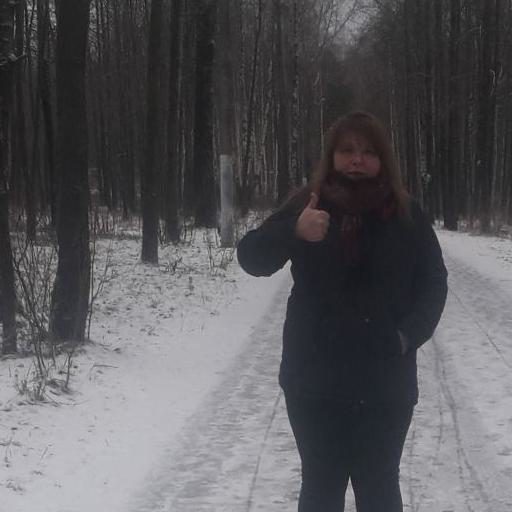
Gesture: like